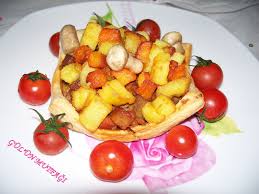
Yemek: et_sote